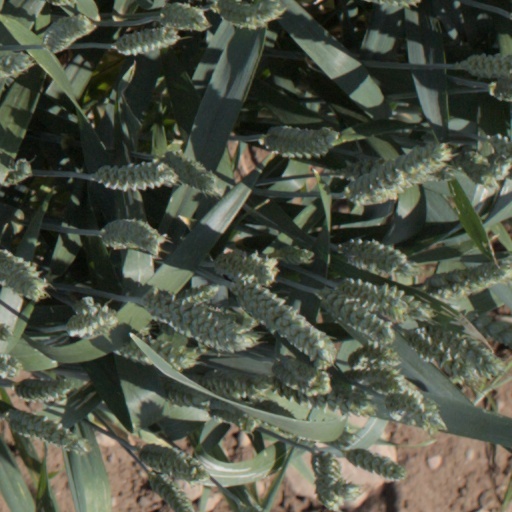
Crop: wheat